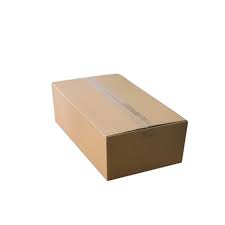
Label: cardboard